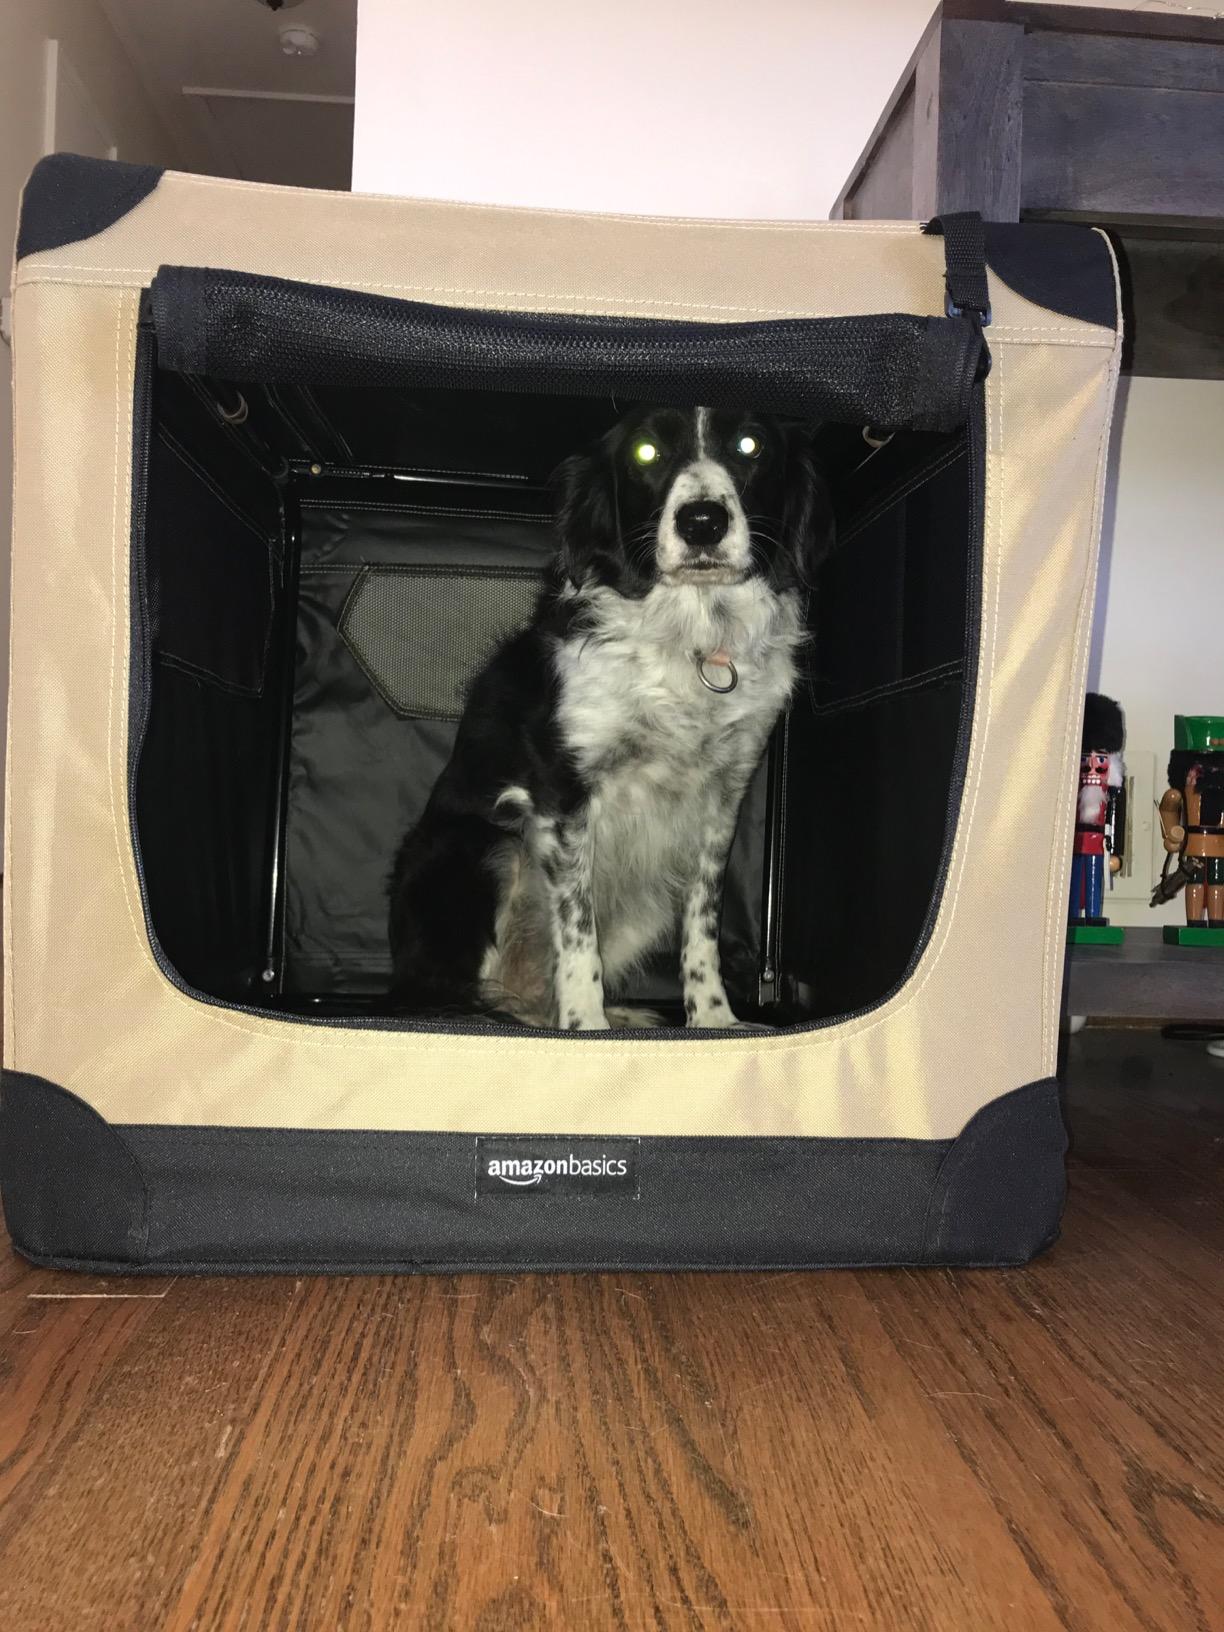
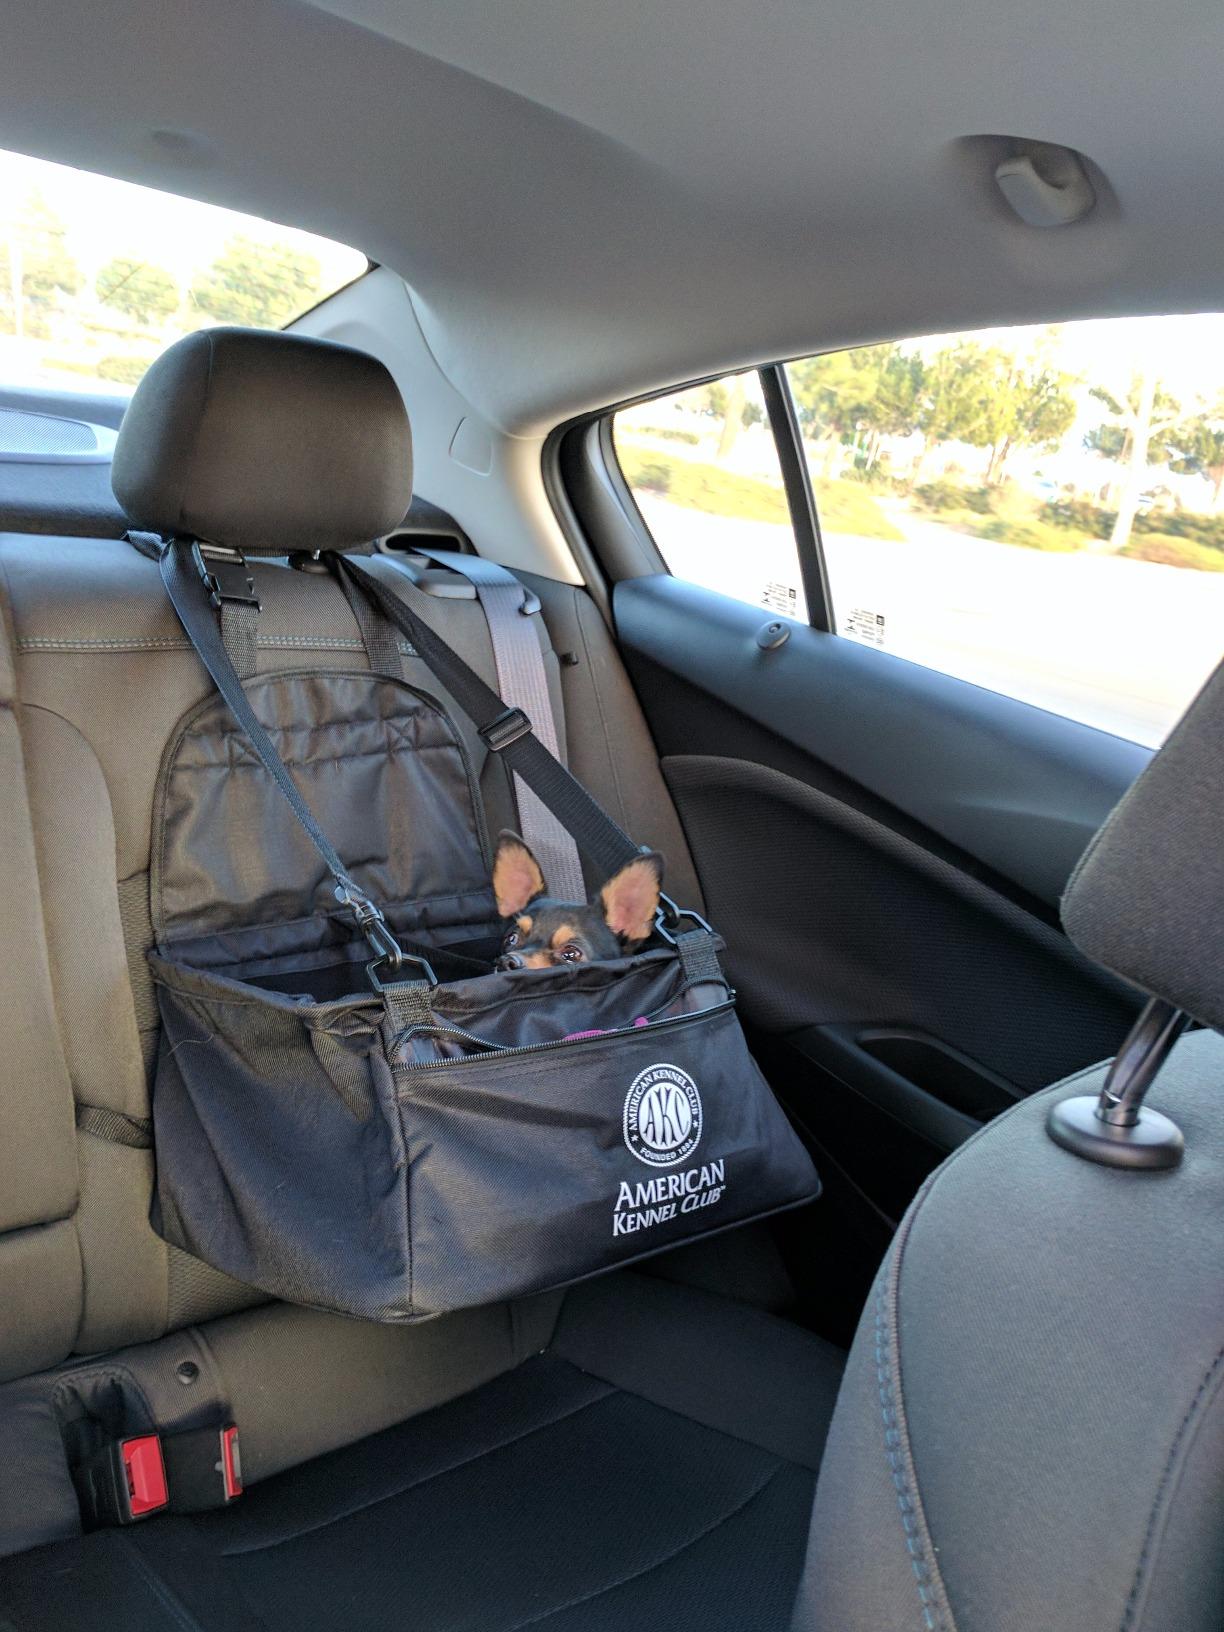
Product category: items_kennel
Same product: no